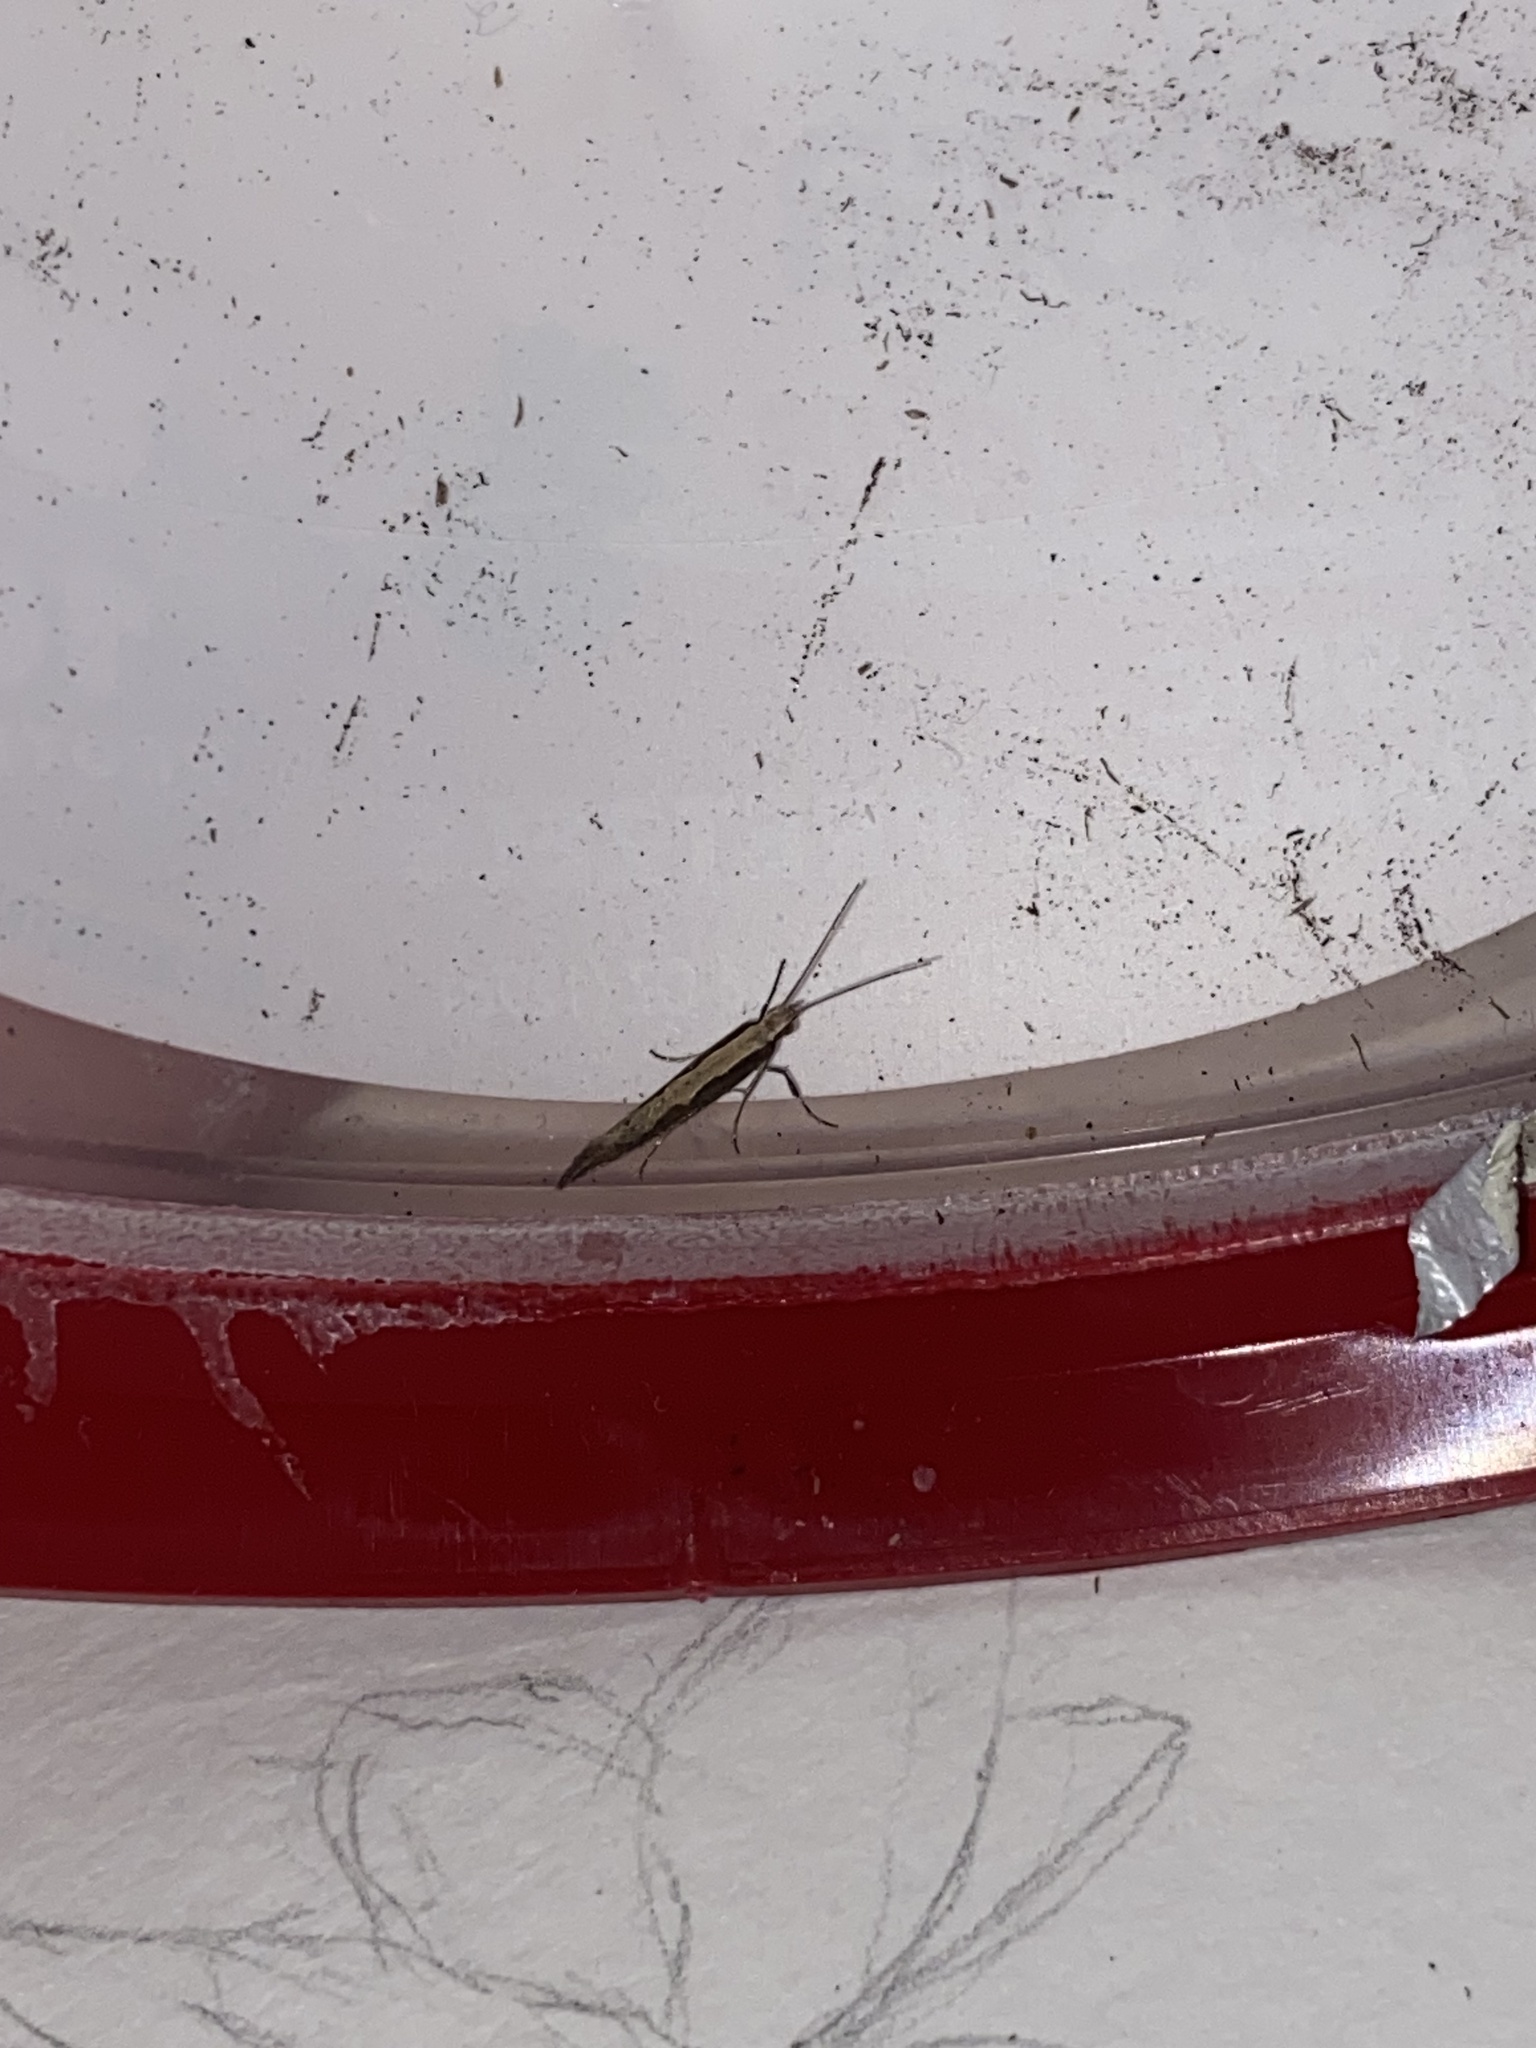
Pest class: diamondback_moth